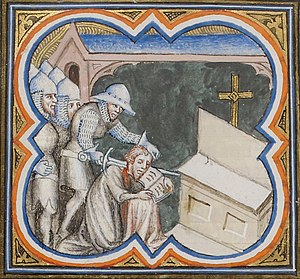
Karl af Flandern / Liv og gerning / Mordet på Karl
Skildring af mordet på Karl.
Karl af Flandern eller Karl den Danske var greve af Flandern fra 1119 til sin død. Han var søn af kong Knud den Hellige og Edel, datter af grev Robert Friser af Flandern og tilhørte således både det danske og det flamske fyrstehus.